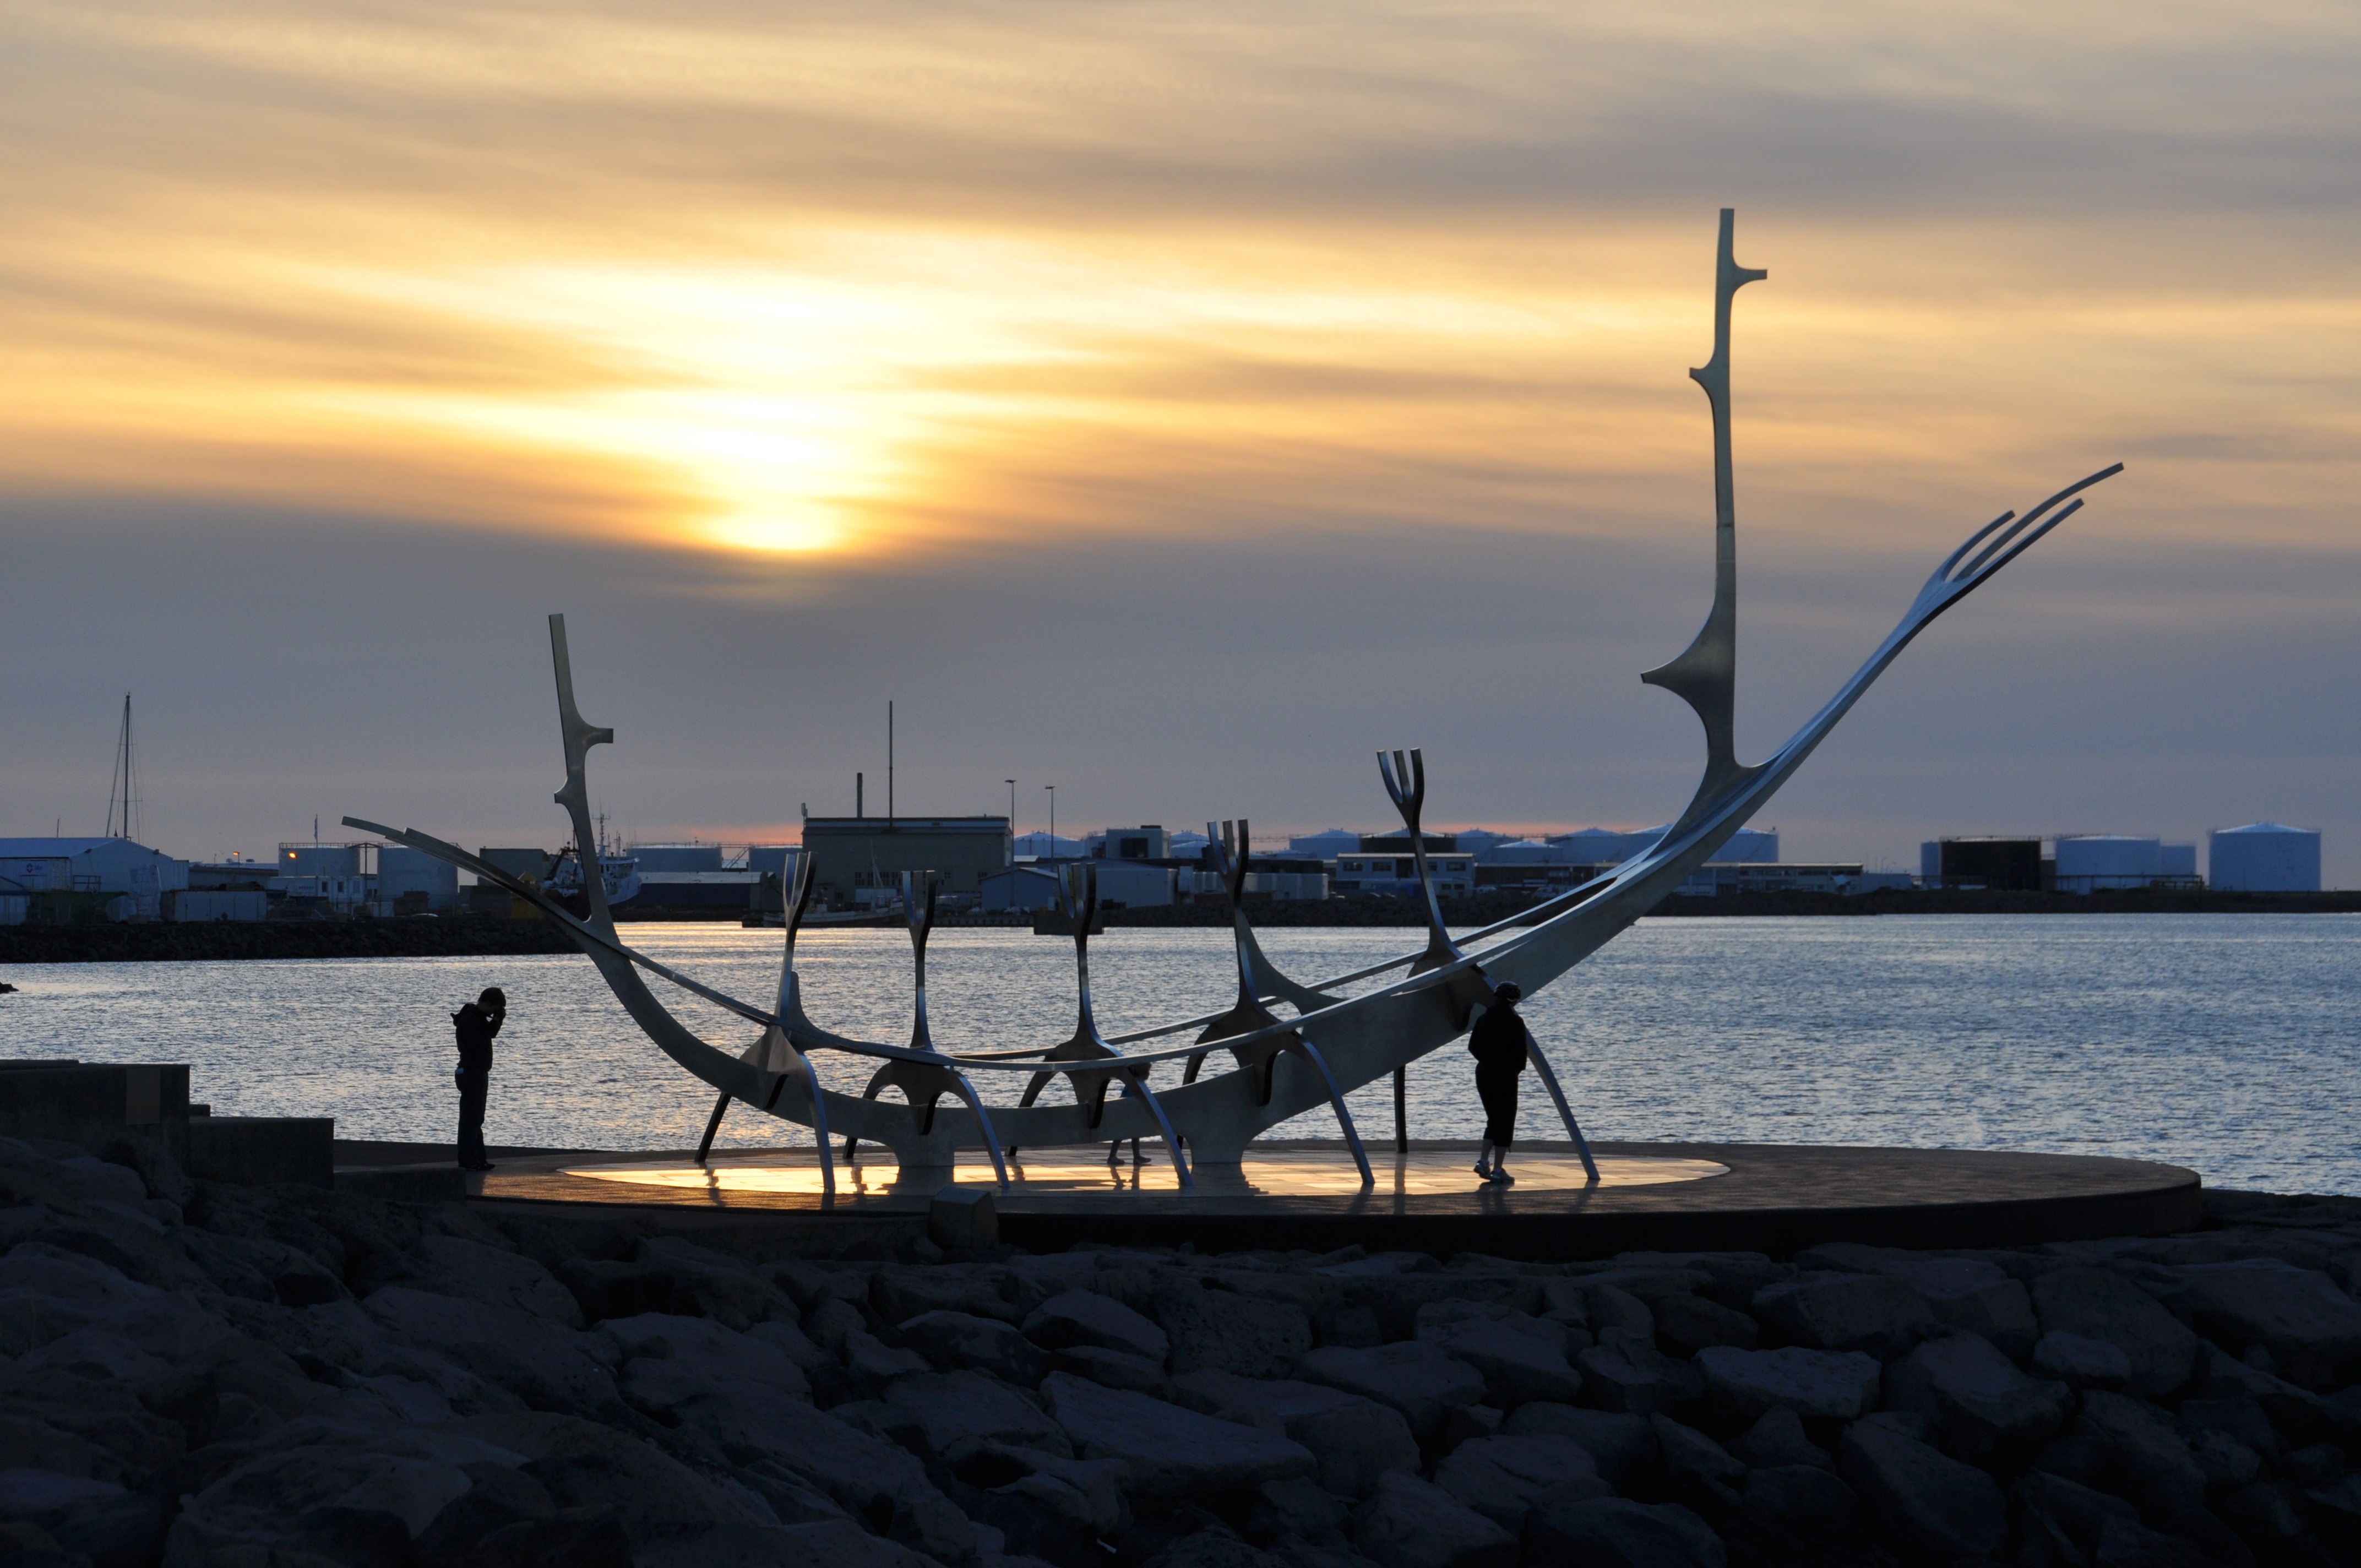
beach, sea, coast, ocean, horizon, dock, sunrise, sunset, boat, morning, shore, wave, pier, dusk, evening, reflection, vehicle, bay, iceland, marina, sculpture, nave, viking, reykjavik, solfar, j n gunnar rnason, sun traveller